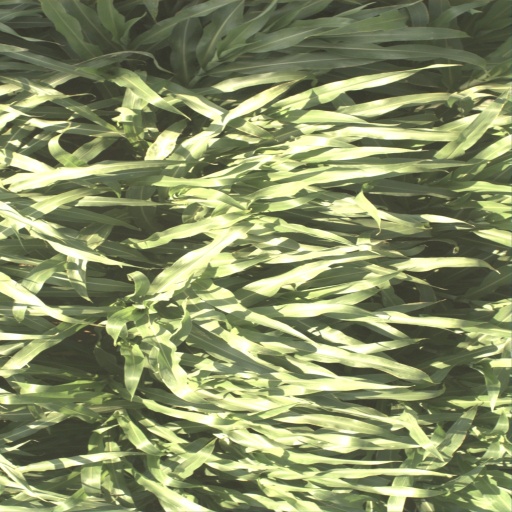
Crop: sorghum